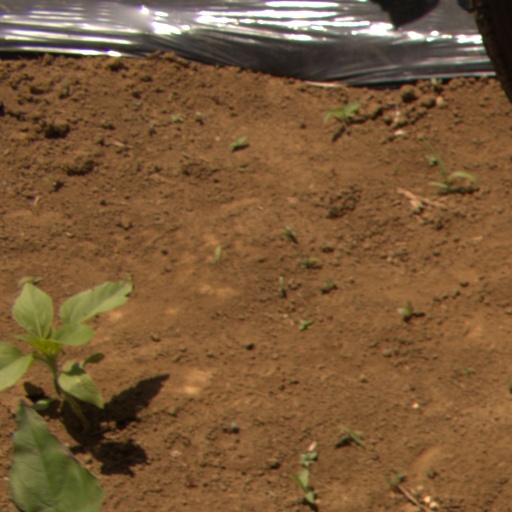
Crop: Jerusalem artichoke